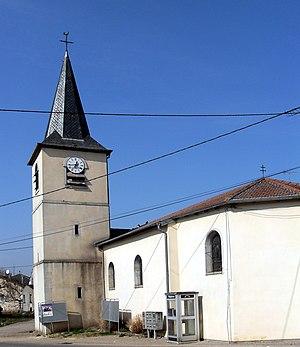
L'église Sainte-Libaire de Bralleville
Bralleville est une commune française située dans le département de Meurthe-et-Moselle en région Grand Est.